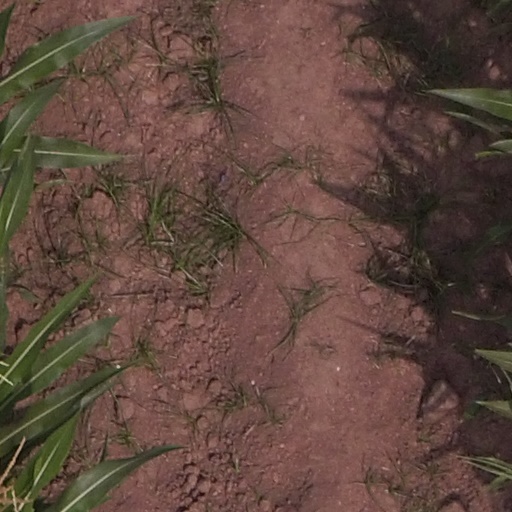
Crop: maize; corn